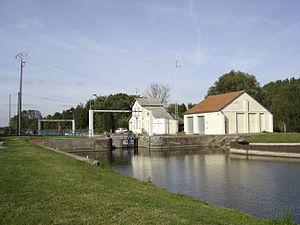
Rejet-de-Beaulieu Écluse du Bois de l'Abbaye
Le canal de la Sambre à l'Oise est un canal à bief de partage au gabarit Freycinet reliant les vallées de la Sambre et de l'Oise.
Rejet-de-Beaulieu est une commune française située dans le département du Nord, en région Hauts-de-France.